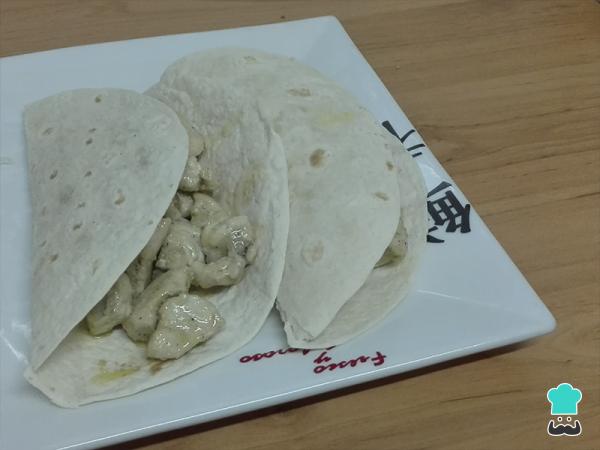
Rellenamos las tortitas y presentamos a los comensales. Lo único malo de esta receta fácil es que los tacos de pollo al ajillo ¡no durarán ni un minuto!